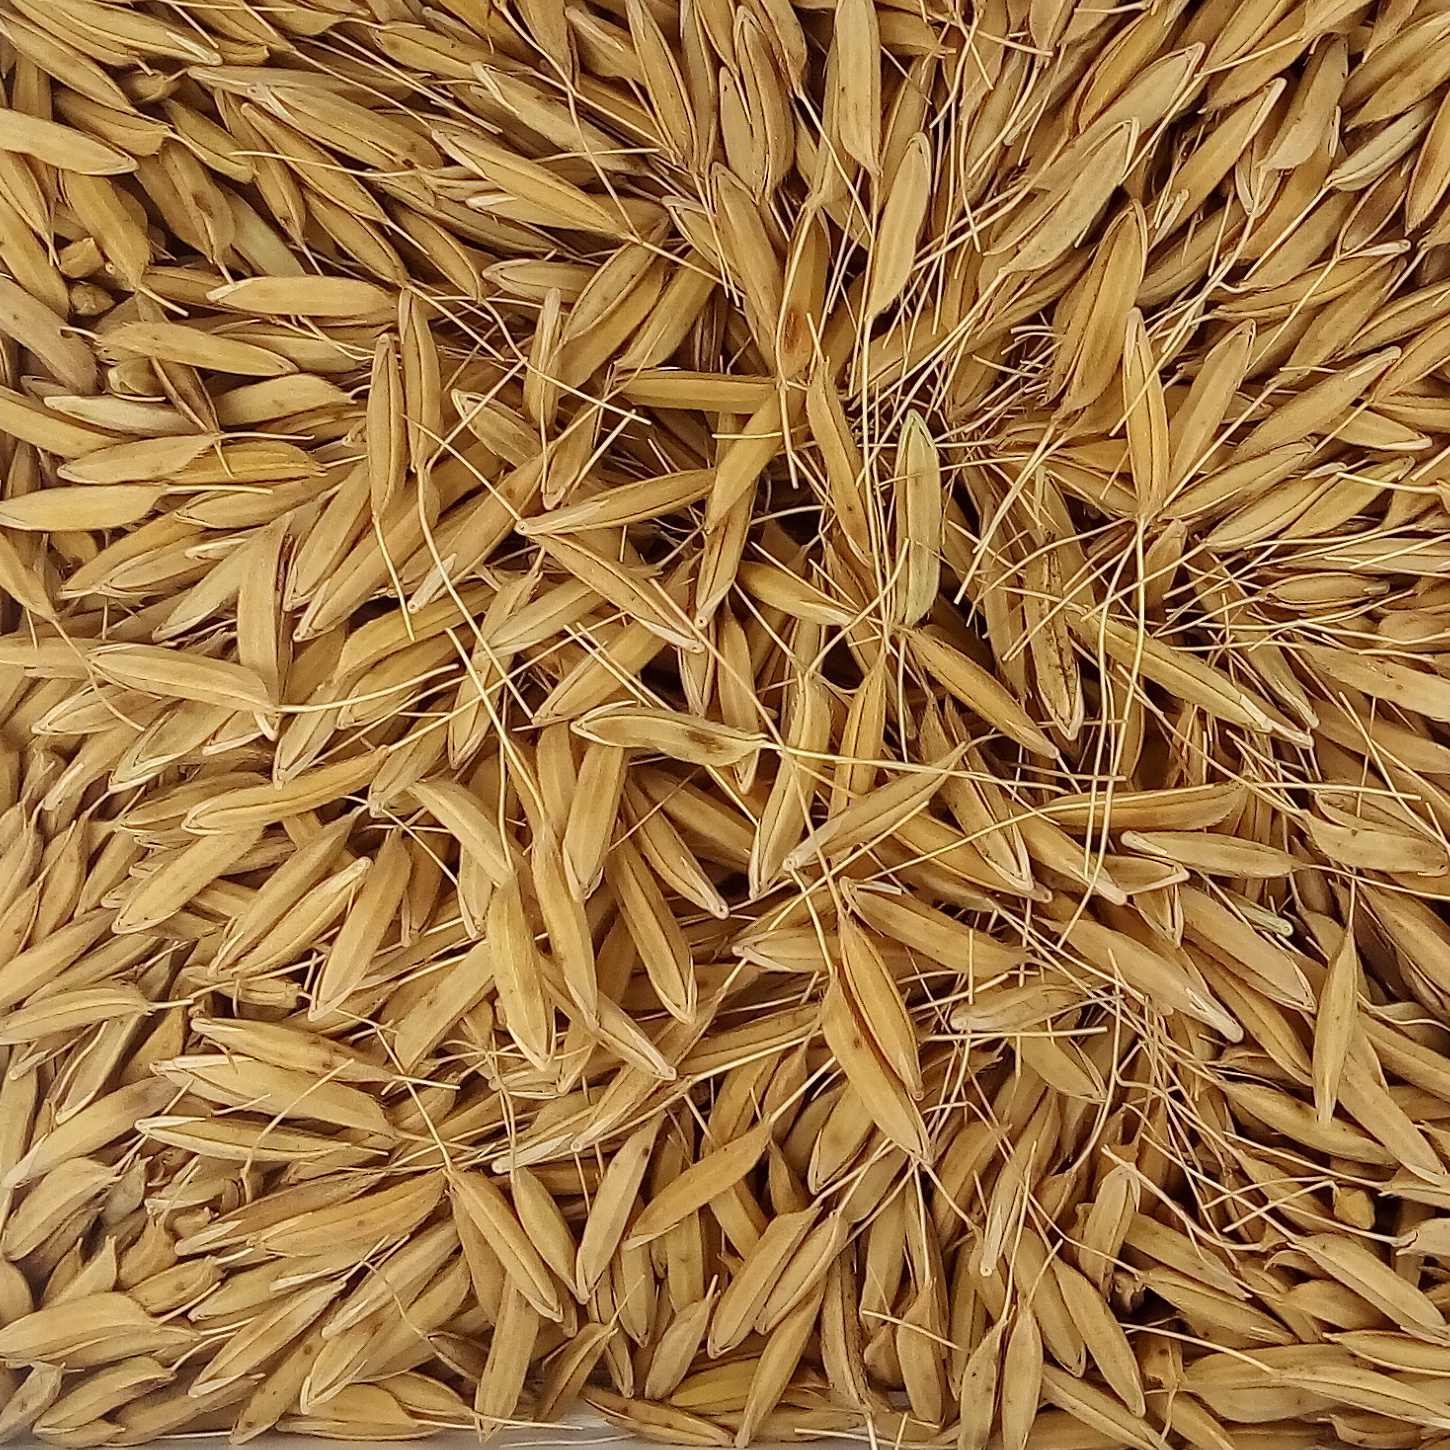
Rice seed variety: PB_6